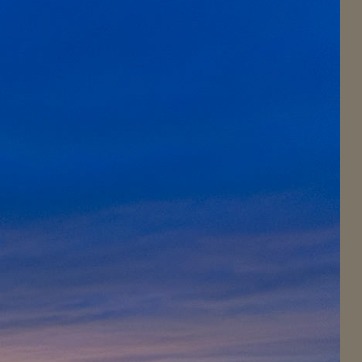
Material: sky